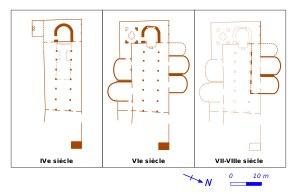
L'église du prêtre Félix et le baptistère de Kélibia, ou baptistère du prêtre Félix de Demna, sont un édifice et une cuve baptismale paléochrétienne richement décorée de mosaïques, découverts dans les années 1950 à Demna, dans la délégation de Hammam Ghezèze en Tunisie.